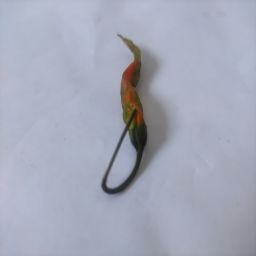
Crop: Chile Pepper
Quality: Old